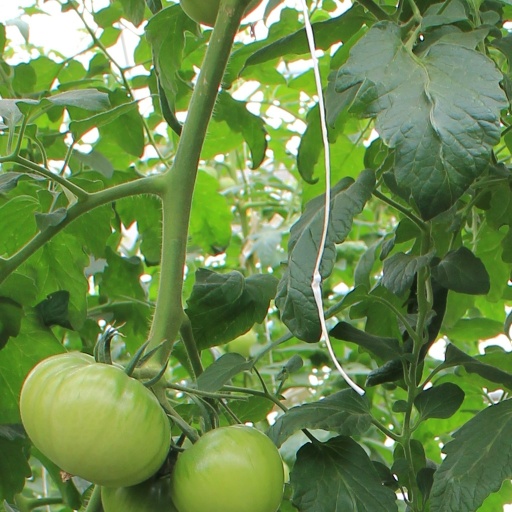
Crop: tomato